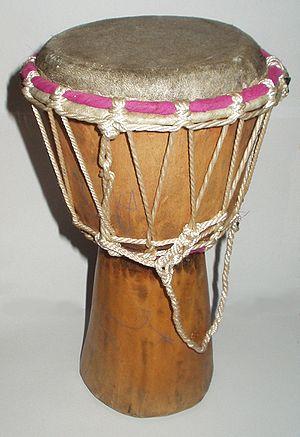
Le département de Boundiali, circonscription administrative et collectivité territoriale, est un département de Côte d'Ivoire portant le nom de son chef-lieu, la ville de Boundiali. Outre la sous-préfecture de Boundiali, il comprend celles de Ganaoni, Gbon, Kolia, Kasséré, Sianhala et Siempurgo.